Freckles (1917 film)

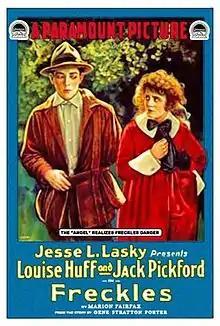
Theatrical release poster

Freckles is a lost 1917 American drama silent film directed by Marshall Neilan and written by Gene Stratton-Porter and Marion Fairfax. The film stars Jack Pickford, Louise Huff, Hobart Bosworth, Lillian Leighton, William Elmer and Guy Oliver. The film was released on May 28, 1917, by Paramount Pictures.